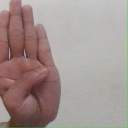
अक्षर: ब